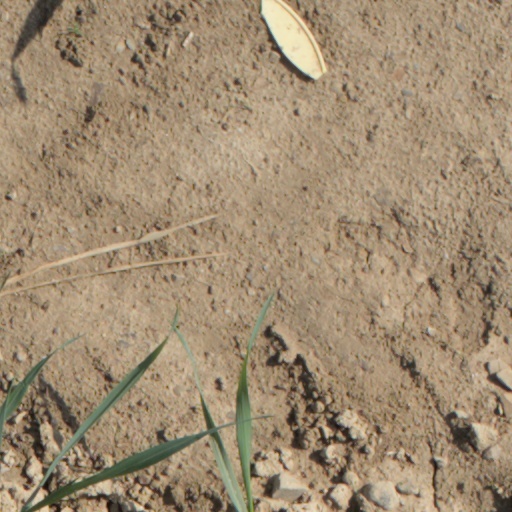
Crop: wheat